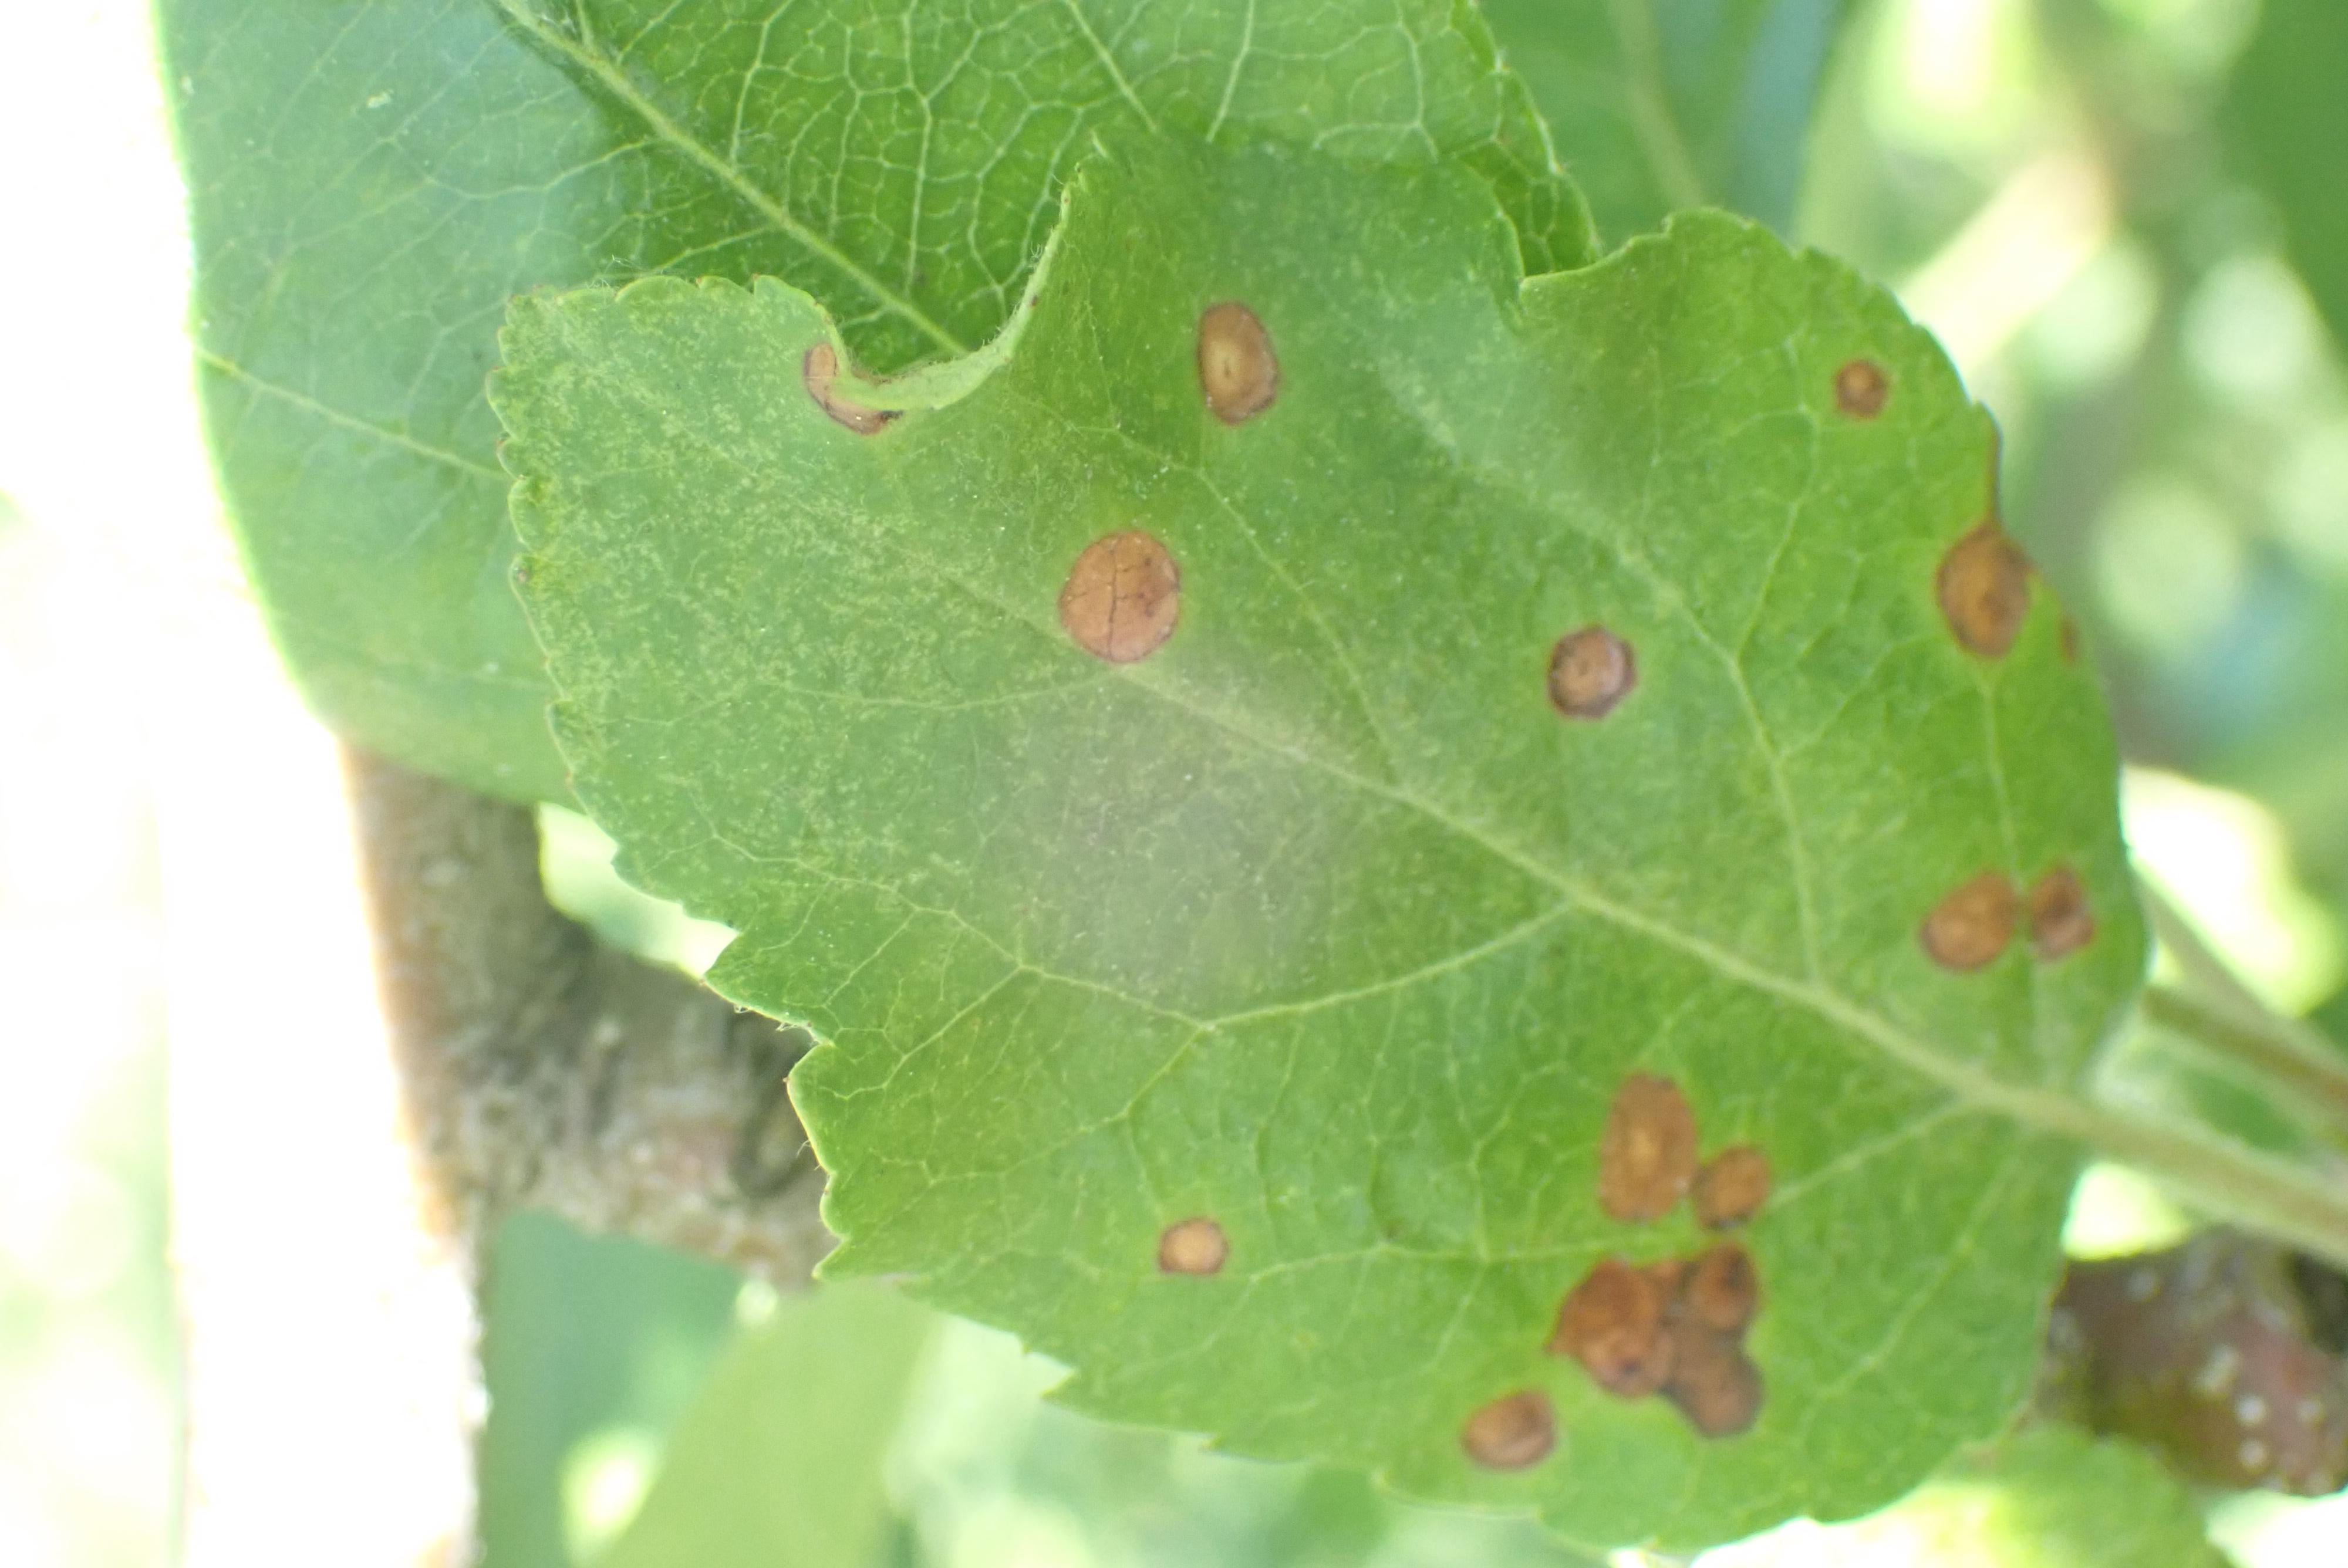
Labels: frog_eye_leaf_spot